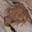
Label: frog